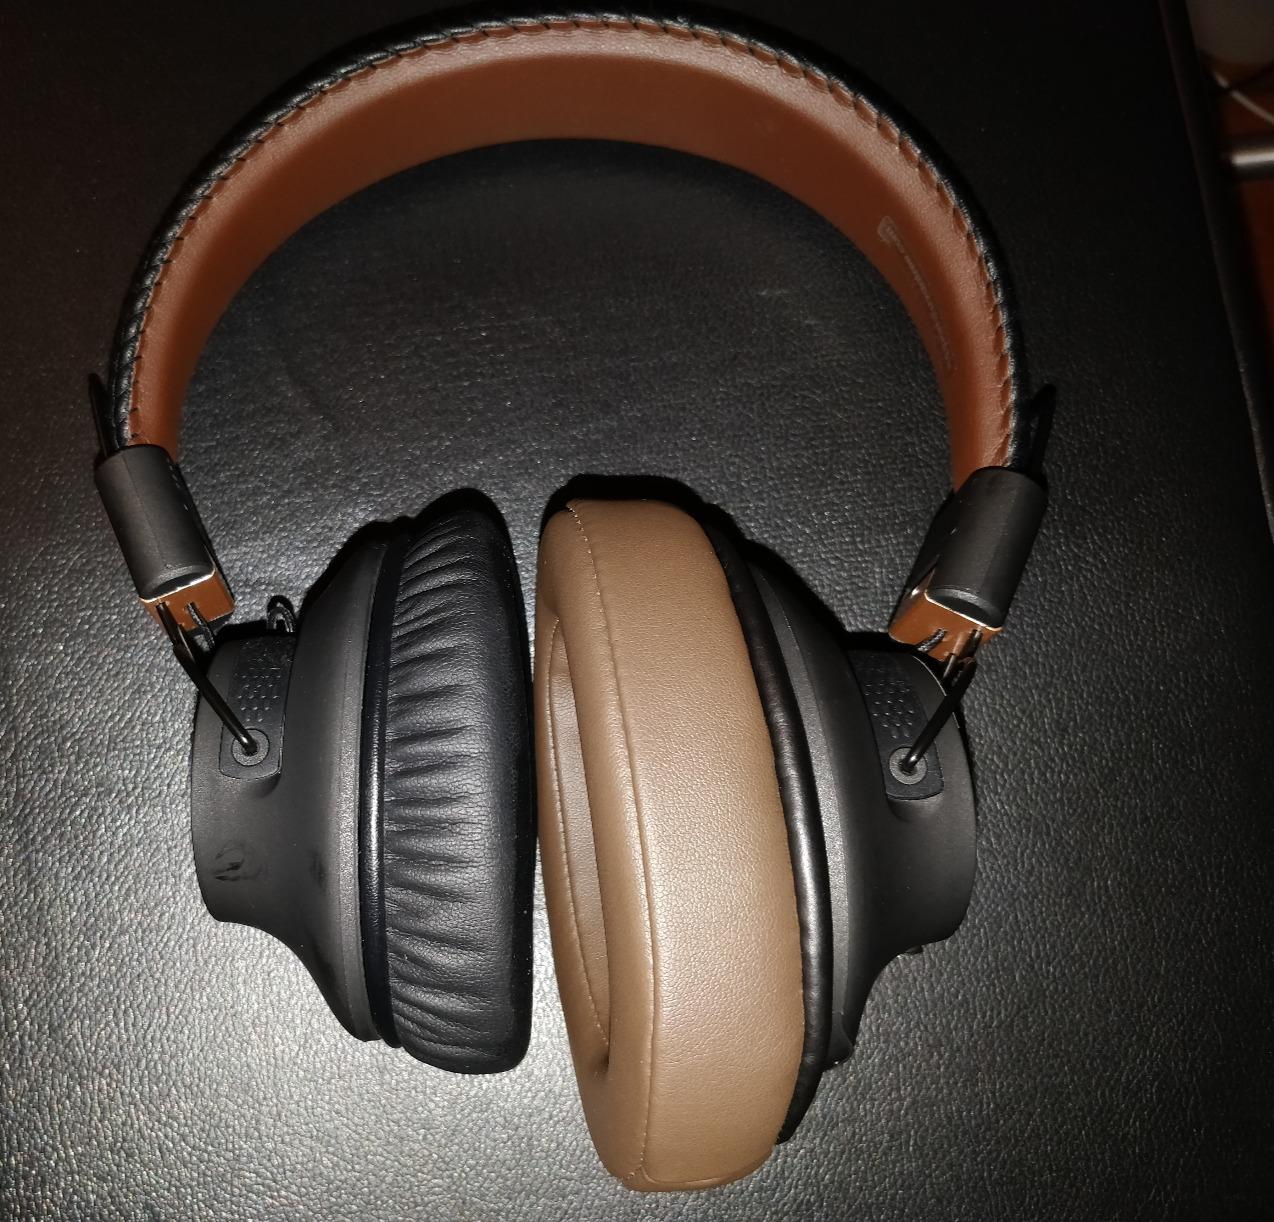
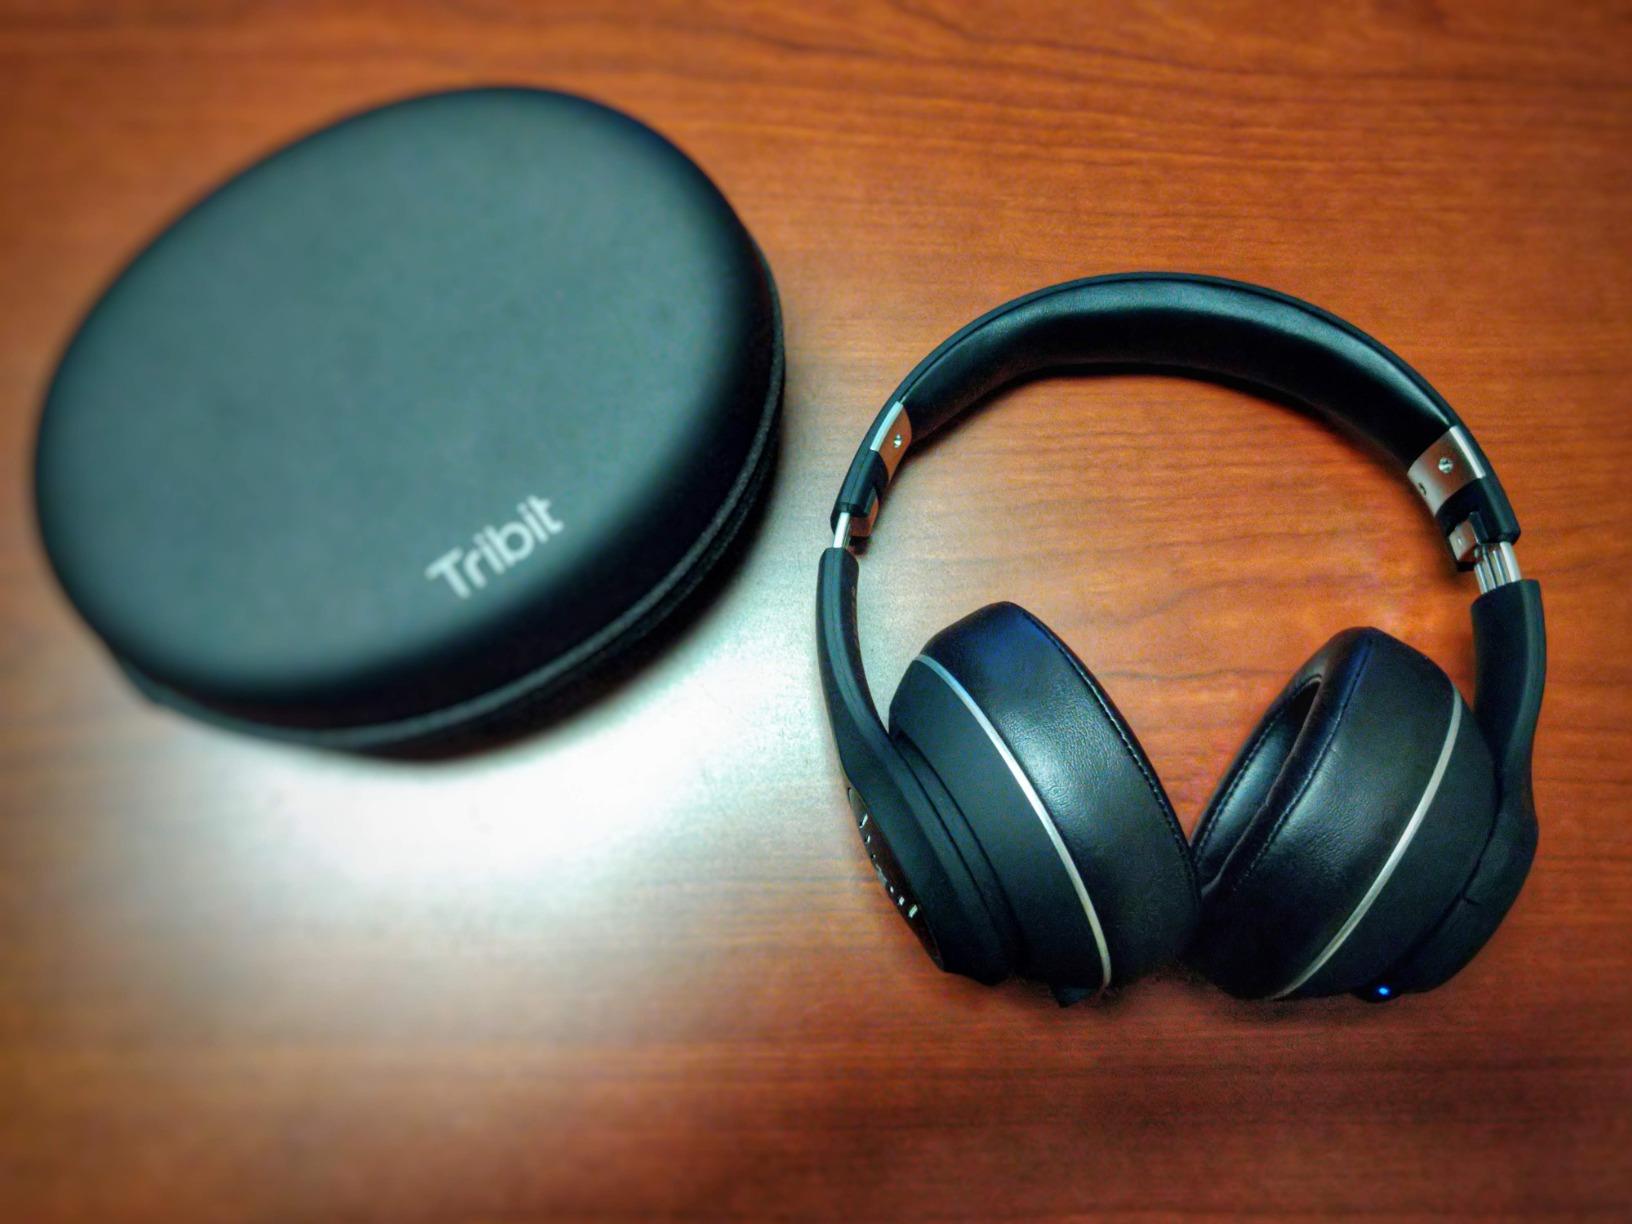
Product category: headphones
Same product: no